Jennifer Granholm

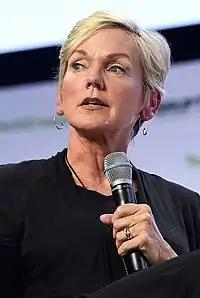
Granholm speaking at TechCrunch Disrupt 2019

Partly because of pressure from Granholm, Michigan's Democratic presidential primary was moved up to January 15, leading the Democratic National Committee to strip the Michigan Democratic Party of its delegates (Michigan historically had held its caucuses on February 9). Granholm has been named by some as a possible candidate for United States attorney general. She was the policy chair of the Democratic Governors Association.